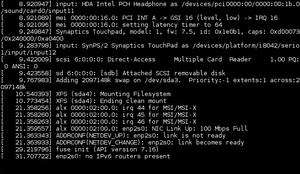
GNU Linux-libre est un fork du noyau Linux visant au retrait de tous les modules propriétaires chargés dans la version originelle sans le code source, avec du code impénétrable ou sous licence propriétaire. Ses versions sont réalisées et maintenues à partir de la branche stable.